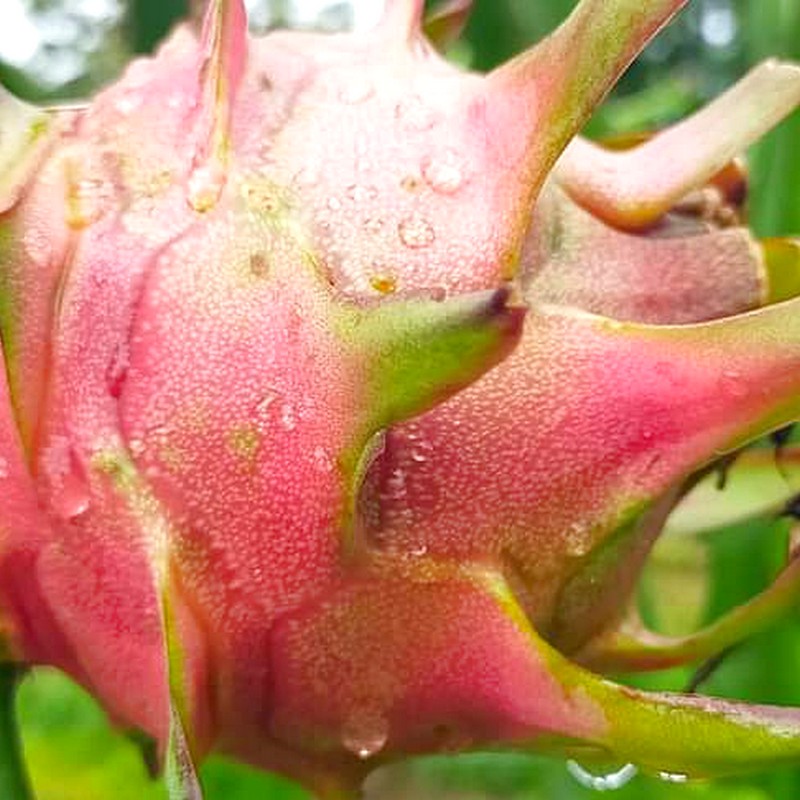
Label: Fresh Dragon Fruit